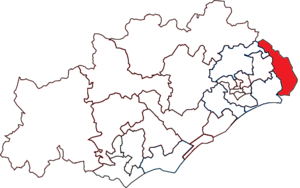
Situation du canton dans le département de l'Hérault
Le canton de Lunel est un canton français situé dans le département de l'Hérault, dans l'arrondissement de Montpellier.